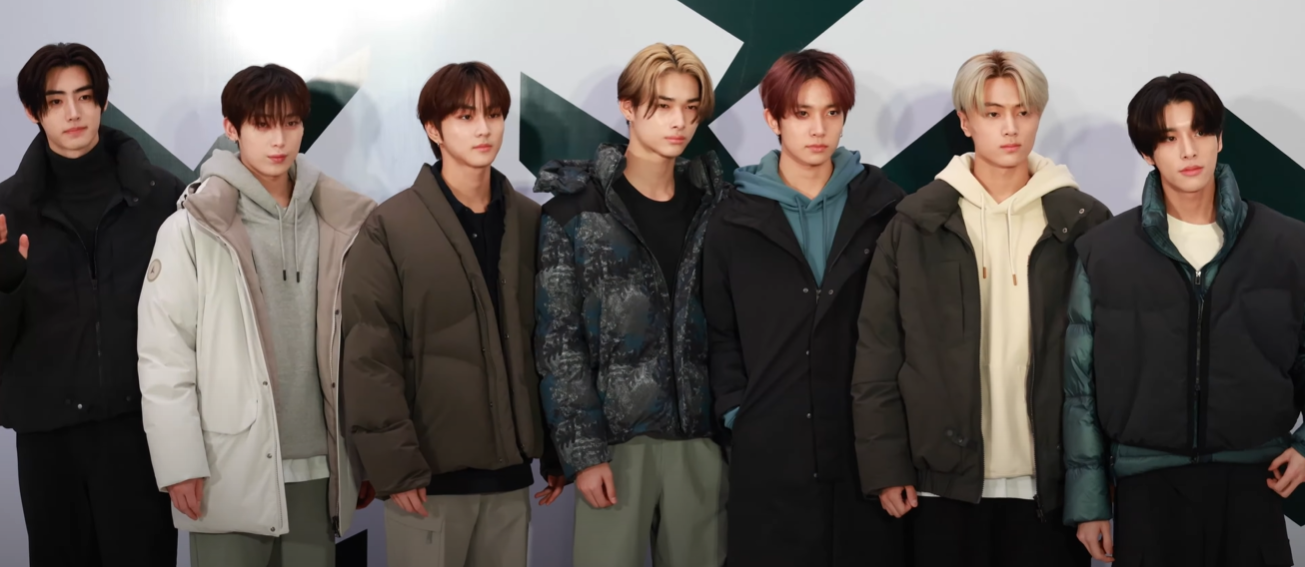
เอนไฮเพน

| name = เอนไฮเพน
| image = ENHYPEN at EVERGREEN ENERGY 2023.png
| landscape = yes
| caption = เอนไฮเพนในเดือนตุลาคม 2023จากซ้ายไปขวา: ซองฮุน, ซอนอู, จองวอน, นิกิ, ฮีซึง, เจย์ และเจค
| origin = โซล เกาหลีใต้
| genre = เคป็อป
| years_active = 2020–ปัจจุบัน
| label = flatlist|
* Belift Lab
* Virgin/Universal Music Japan
| current_members = * อี ฮี-ซึง|ฮีซึง
* พัก จง-ซ็อง|เจย์
* เจค ชิม|เจค
* พัก ซ็อง-ฮุน|ซองฮุน
* คิม ซ็อน-อู|ซอนอู
* ยาง จ็อง-วอน|จองวอน
* นิชิมูระ ริกิ|นิกิ
เอนไฮเพน (; ; ; "Enhaipun"; มักเขียน ENHYPEN) เป็นบอยแบนด์เกาหลีใต้ ก่อตั้งโดย Belift Lab ซึ่งเป็นบริษัทร่วมทุนระหว่าง ซีเจ อีเอ็นเอ็ม และ ไฮบ์คอร์ปอเรชัน ก่อตั้งขึ้นจากการแข่งขันรายการ "ไอ-แลนด์|I-Land" ในปี 2020 ประกอบด้วยสมาชิกจำนวนเจ็ดคนคือ อี ฮี-ซึง|ฮีซึง, พัก จง-ซ็อง|เจย์, เจค ชิม|เจค, พัก ซ็อง-ฮุน|ซองฮุน, คิม ซ็อน-อู|ซอนอู, ยาง จ็อง-วอน|จองวอน และนิชิมูระ ริกิ|นิกิ เปิดตัวเมื่อวันที่ 30 พฤศจิกายน 2020 พร้อมกับอีพี (อัลบั้มเพลง)|อีพี (EP) "Border: Day One"
== ชื่อ ==
ชื่อของวงเอนไฮเพนได้รับการแนะนำผ่านการถ่ายทอดสดตอนสุดท้ายของ "I-Land" ตามรากศัพท์เอนไฮเพนได้ชื่อมาจากสัญลักษณ์ยัติภังค์ (-) ที่สร้างความหมายใหม่ ๆ รวมถึง "การเชื่อมต่อ, การค้นพบ และการเติบโต" (Connection, Discovery, & Growth) คล้ายกับการที่ยัติภังค์เชื่อมต่อคำต่าง ๆ เพื่อค้นหาความหมายใหม่ ๆ เอนไฮเพนมีเป้าหมาย "เพื่อเชื่อมต่อ, ค้นพบ และเติบโตไปด้วยกันเพื่อสร้างสิ่งใหม่ ๆ"
== ประวัติ ==
== สมาชิก ==
* ฮีซึง (Heeseung; )
* เจย์ (Jay; )
* เจค (Jake; )
* พัก ซ็อง-ฮุน|ซองฮุน (Sunghoon; )
* ซอนอู (Sunoo; )
* จองวอน (Jungwon; ) – หัวหน้าวง
* นิกิ (Ni-ki; )
== ผลงานเพลง ==
=== อีพี ===
| class="wikitable plainrowheaders" style="text-align:center;"
! scope="col" rowspan="2" | ชื่อ
! scope="col" rowspan="2" | รายละเอียด
! scope="col" colspan="8" | ตำแหน่งชาร์ตสูงสุด
! scope="col" rowspan="2" | ยอดขาย
! scipe="col" rowspan="2" | การรับรอง
|-
! scope="col" style="width:3em;font-size:90%;"|Gaon Music Chart|KORGaon Weekly Album Chart:
*
*
! scope="col" style="width:3em;font-size:90%;"|Ultratop|BEL
! scope="col" style="width:3em;font-size:90%;"|GfK Entertainment charts|GER
! scope="col" style="width:3em;font-size:90%;"|Association of Hungarian Record Companies|HUN
! scope="col" style="width:3em;font-size:90%;"|Oricon|JPNOricon peak position:
*
*
! scope="col" style="width:3em;font-size:90%;"|Billboard Japan#Billboard Japan charts|JPN HotBillboard Japan Hot Albums Peak Position:
*
*
! scope="col" style="width:3em;font-size:90%;"|Swiss Hitparade|SWI
! scope="col" style="width:3em;font-size:90%;"|Billboard charts#Albums|USWorldBillboard World Albums Chart Peak Position:
*
*
|-
! scope="row" | "Border: Day One"
|
*จำหน่าย: 30 พฤศจิกายน 2020
*สังกัด: เบลิฟต์แล็ป, จีนีมิวสิก|จีนี, สโตนมิวสิกเอนเตอร์เทนเมนต์|สโตน
*รูปแบบ: ซีดี, ดิจิทัลดาวน์โหลด
| 2 || 73 || 95 || 29 || 2 || 2 || 99 || 14
|
*Gaon Music Chart|KOR: 439,066
*Oricon|JPN: 107,624 small|()Total sales for "Border: Day One":
*
* JPN: 1,290 Small|()
|
* Gaon Music Chart#Certification|KMCA: Platinum
|-
! scope="row" | "Border: Carnival"
|
*จำหน่าย: 26 เมษายน 2021
*สังกัด: เบลิฟต์แล็ป, จีนี, สโตน
*รูปแบบ: ซีดี, ดิจิทัลดาวน์โหลด
| 1 || — || 26 || — || 1 || 1 || — || 9
|
* KOR: 522,136
*JPN: 106,374 small|()
|
|
=== ซิงเกิล ===
| class="wikitable plainrowheaders" style="text-align:center;"
! scope="col" rowspan="2"| ชื่อ
! scope="col" rowspan="2"| ปี
! scope="col" colspan="4"| ตำแหน่งชาร์ตสูงสุด
! scope="col" rowspan="2"| อัลบั้ม
|-
! scope="col" style="width:3em;font-size:90%;"|Gaon Digital Chart|KORGaon Digital Chart:
*
! scope="col" style="width:3.5em;font-size:90%;"|Association of Hungarian Record Companies|HUNChart Position:
*
! scope="col" style="width:3em;font-size:90%;"|Billboard Japan Hot 100|JPNHot"Billboard Japan" Hot 100:
*
! scope="col" style="width:3em;font-size:90%;"|Billboard charts#International charts|US WorldWorld Digital Song Sales:
* "Given-Taken":
* "Drunk-Dazed":
|-
! scope="row" | "Given-Taken"
| 2020
| —efn|group=upper-alpha|"Given-Taken" did not enter the Gaon Digital Chart, but debuted and peaked at number 79 on the Gaon Download Chart.
| —
| 45
| 13
| "Border: Day One"
|-
! scope="row" | "Drunk-Dazed"
| 2021
| 118
| 30
| 44
| 3
| "Border: Carnival"
|
=== เพลงอื่น ๆ ที่ติดชาร์ต===
== ผลงานวิดีโอ ==
=== มิวสิกวิดีโอ ===
| class="wikitable plainrowheaders" style="text-align:center; table-layout:fixed; margin-right:0"
! ชื่อ
! ปี
! ผู้กำกับ
! อ้างอิง
|-
! scope="row"| "Given-Taken"
| rowspan="2"| 2020
| Yong Seok Choi (Lumpens)
|
|-
! scope="row"| "Let Me In (20 Cube)"
| Nuri Jeong (COSMO)
|
|-
! scope="row"| "Outro: Cross the Line"
| rowspan="2"| 2021
| Geeeembo, Kim Rae Hyun
|
|-
! scope="row"| "Drunk-Dazed"
| Yong Seok Choi (Lumpens)
|
|-
|
=== วิดีโออื่น ๆ ===
| class="wikitable plainrowheaders" style="text-align:center; table-layout:fixed; margin-right:0"
! ชื่อ
! ปี
! ผู้กำกับ
! อ้างอิง
|-
! scope="row"| "Intro: Walk the Line"
| 2020
| Geeeembo
|
|-
! scope="row"| "Intro: The Invitation"
| 2021
| Geeeembo, Strtsphr
|
|-
!"Intro: Whiteout"
|2021
|Geeeembo, Strtsphr
|
|
=== ดีวีดี ===
| class="wikitable plainrowheaders" style="text-align:center;"
! scope="col" rowspan="2"| ชื่อ
! scope="col" rowspan="2"| รายละเอียดอัลบั้ม
! scope="col" colspan="1"| ตำแหน่งชาร์ตสูงสุด
! scope="col" rowspan="2"| ยอดขาย
|-
!Oricon|JPN
|-
|"ENHYPEN Season's Greetings"
|
* จำหน่าย: 15 มกราคม 2021
* สังกัด: PLAY COMPANY CORP.
* รูปแบบ: ดีวีดี + โฟโตบุ๊ก
| 1
|
* JPN: 12,758+
|
== ผลงานการแสดง ==
=== รายการโทรทัศน์ ===
| class="wikitable plainrowheaders" style="text-align:left;"
! scope="col" | ปี
! scope="col" | ชื่อ
! scope="col" | เครือข่าย
! scope="col" | หมายเหตุ
! scope="col" | อ้างอิง
|-
| 2020
|"I-Land"
| เอ็มเน็ต
| ซีเจ อีเอ็นเอ็ม และ ไฮบ์คอร์ปอเรชัน รายการเซอร์ไวเวอร์ 12 ตอน
|
|-
|2021
|"Playground"
|JTBC|JTBC2
|กับทีบายที; รายการวาไรตีพิเศษสำหรับวันตรุษจีน 2 ตอน
|
|
=== การแสดงออนไลน์ ===
| class="wikitable plainrowheaders" style="text-align:left;"
! scope="col" | ปี
! scope="col" | ชื่อ
! scope="col" | เครือข่าย
! scope="col" | หมายเหตุ
! scope="col" | อ้างอิง
|-
| 2020–2021
| "Enhypen & Hi"
| ยูทูบ, วีเวิส, เอ็มเน็ต
| รายการเรียลลิตีโชว์จากเอนไฮเพน 2 ฤดูกาล
|
|
=== วิทยุ ===
| class="wikitable"
! scope="col" | ปี
! scope="col" | ชื่อ
! scope="col" | เครือข่าย
! scope="col" | หมายเหตุ
! scope="col" | อ้างอิง
|-
| 2021
| "Enhypen's All Night Nippon X"
| Nippon Broadcasting System
| ดีเจ
|
|
== รางวัลและการเสนอชื่อ ==
| class="wikitable sortable plainrowheaders" style="text-align:center; width:100%;"
! scope="col" | พิธีมอบรางวัล
! scope="col" | ปี
! scope="col" | ประเภท
! scope="col" | เสนอชื่อ
! scope="col" | ผล
! scope="col" class="unsortable" | อ้างอิง
|-
! scope="row" | The Fact Music Awards
| 2020
| Next Leader Award
| align="center" rowspan="2" | เอนไฮเพน
|
|
|-
! scope="row" | Brand Customer Loyalty Awards
| 2021
| align="center" | Best Male Rookie Award
|
|
|-
! scope="row" | Gaon Chart Music Awards
| 2021
| align="center" |New Artist of the Year - Physical
| "Border: Day One"
|
|
|-
! scope="row" rowspan="3" | Golden Disc Awards
| rowspan="3" | 35th Golden Disc Awards|2021
| Rookie Artist of the Year
| align="center" rowspan="6" | เอนไฮเพน
|
|
|-
| Curaprox Popularity Award
|
|
|-
| QQ Music Popularity Award
|
|
|-
! scope="row" rowspan="3" | Seoul Music Awards
| rowspan="3" | 30th Seoul Music Awards|2021
| Rookie of the Year
|
|
|-
| K-wave Popularity Award
|
| rowspan="2" |
|-
| Popularity Award
|
|
== หมายเหตุ ==
== อ้างอิง ==
== แหล่งข้อมูลอื่น ==
*
หมวดหมู่:กลุ่มดนตรีที่ก่อตั้งในปี พ.ศ. 2563
หมวดหมู่:กลุ่มดนตรีเคป็อป
หมวดหมู่:บอยแบนด์เกาหลีใต้
หมวดหมู่:กลุ่มดนตรีป็อปสัญชาติเกาหลีใต้
หมวดหมู่:กลุ่มดนตรีจากโซล
หมวดหมู่:ศิลปินสังกัดไฮบ์คอร์ปอเรชัน
หมวดหมู่:กลุ่มดนตรีแดนซ์สัญชาติเกาหลีใต้
หมวดหมู่:ก่อตั้งในประเทศเกาหลีใต้ในปี พ.ศ. 2563
หมวดหมู่:ผู้ชนะมามาอะวอดส์
หมวดหมู่:ผู้ชนะเมลอนมิวสิกอะวอดส์